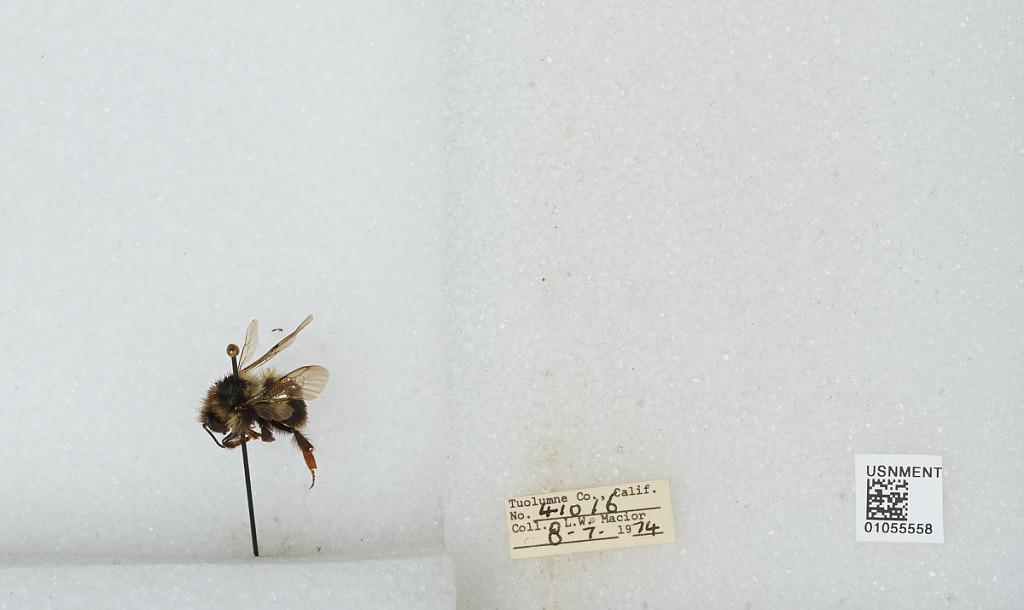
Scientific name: Bombus bifarius nearcticus
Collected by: L. Macior
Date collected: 1974-8-7
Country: United States
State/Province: California
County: Tuolumne
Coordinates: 38.02, -119.93